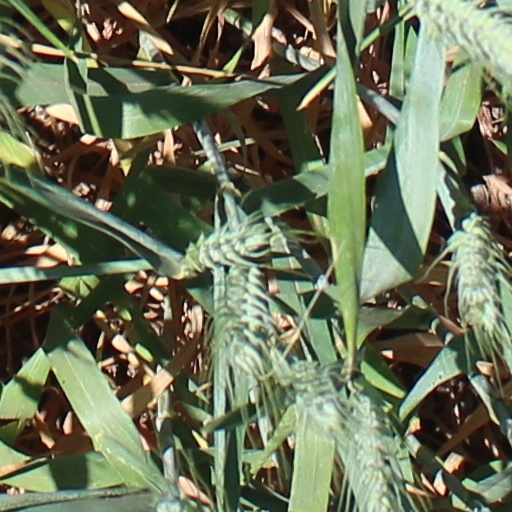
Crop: wheat